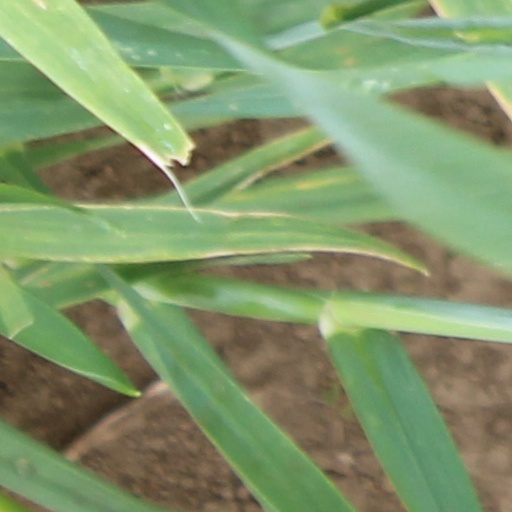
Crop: wheat